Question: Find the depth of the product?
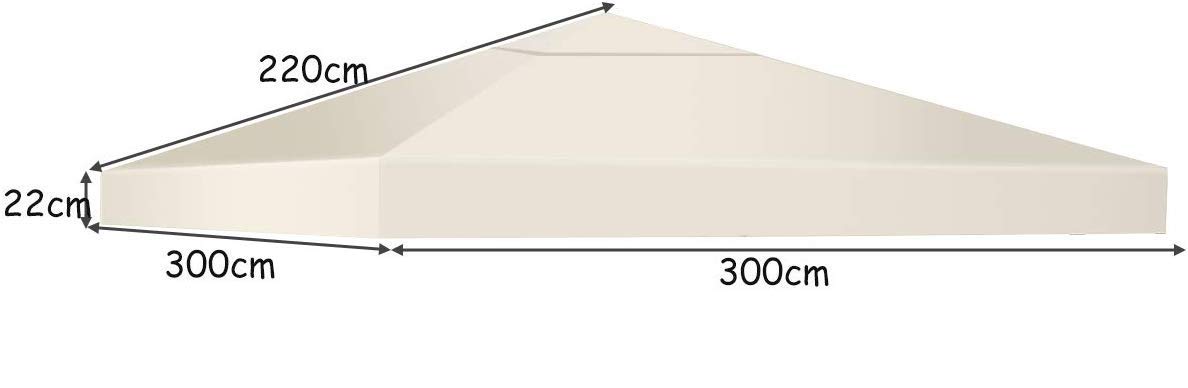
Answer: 300.0 centimetre